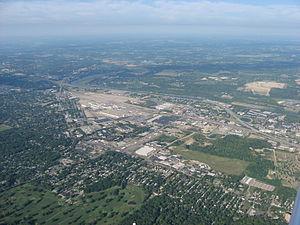
La ville américaine de Moraine est située dans le comté de Montgomery, dans l’État de l’Ohio. Elle comptait 6 307 habitants lors du recensement de 2010.